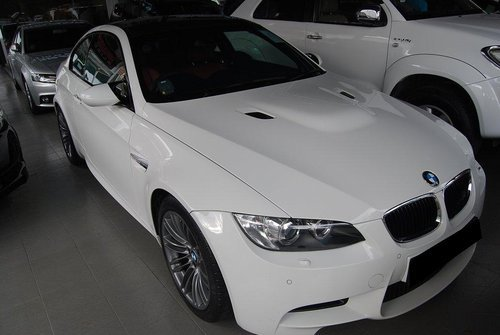
Car model: 2012 BMW M3 Coupe